Adenochilus gracilis

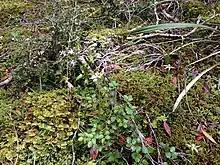
Habitat amongst dense layers of moss.

This orchid grows in thick layers of moss or partly decomposed leaf litter in scrub and forests. It is found on the North, South, Stewart and Chatham Islands.